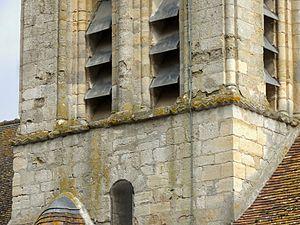
Clocher, détail.
Le motif de bâtons brisés, également dit de bâtons rompus ou de chevrons, est un motif ornemental constitué de segments de droite en relief disposés en zigzag, que l'on retrouve dans l'architecture romane, dans le style de transition roman-gothique, dans l'architecture mudéjare ainsi que dans l'architecture néogothique. Ce motif peut être simplement qualifié de zigzags par certains auteurs, comme Arcisse de Caumont.